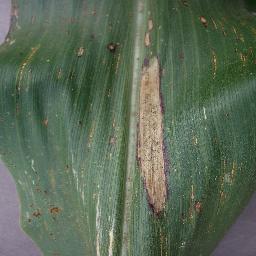
Label: Corn___Northern_Leaf_Blight